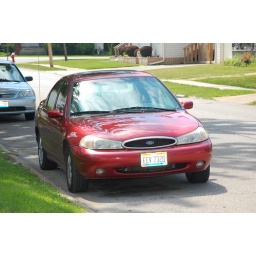
car under which bag was found